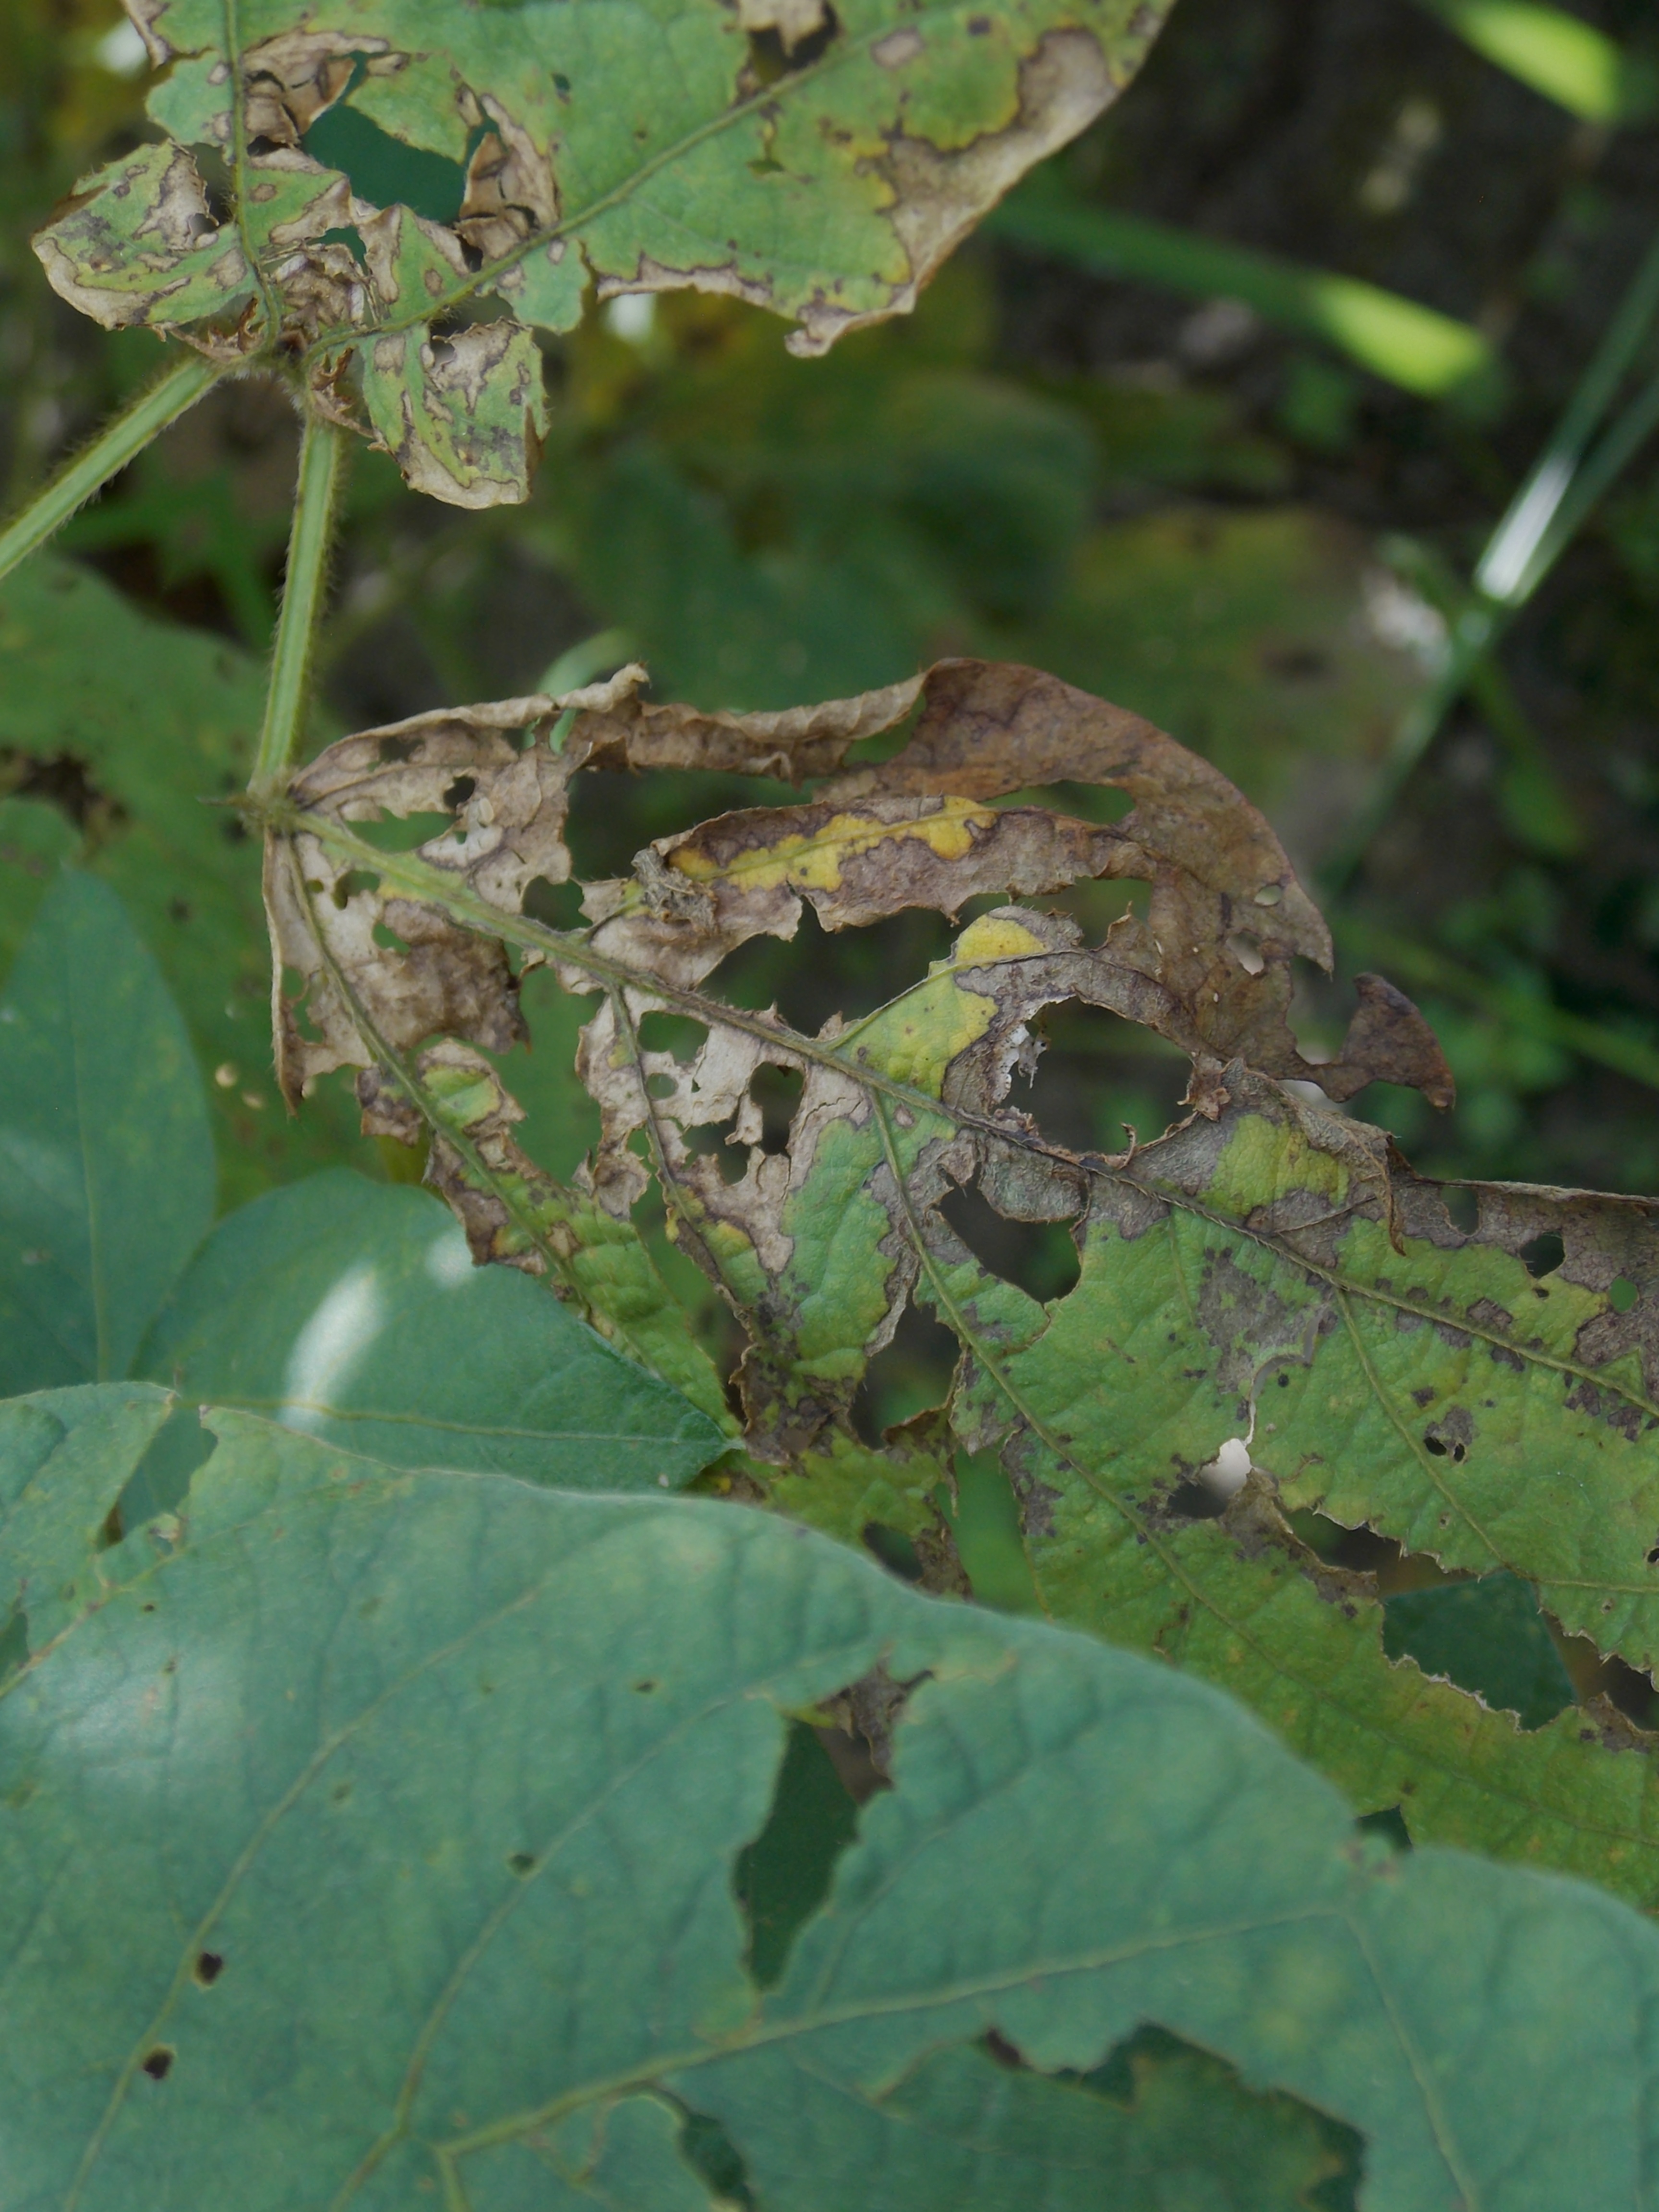
Label: Disease